Kühlungsborn Pier

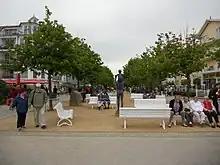
Pier forecourt with the protected sculpture of "Vater und Sohn" ("Father and Son")

The remodelling of the pier forecourt was carried out in phases. The "Kopfsituation", with its "Forum" and "Bastion", was built in 1992. The forecourt was designed in 1991. The running area ("Laufachse") and ramps, the pavements and the play area ("Spielachse") were added in 1995. On the forecourt the protected sculpture "Vater und Sohn" ("Father and Son"), sculpted in the 1970s by Reinhard Schmidt, has been erected.